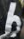
Number: 6